Regine Velasquez

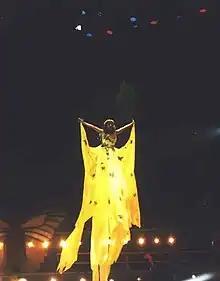
Velasquez performing "Butterfly" during her in April 2000

Velasquez produced most of her next album "R2K", which was released on November 27, 1999. She recorded remakes of Jeffrey Osborne's "On the Wings of Love", Dionne Warwick's "I'll Never Love This Way Again", Aerosmith's "I Don't Wanna Miss a Thing", and ABBA's "Dancing Queen", among others. Gonzales criticized the record's "infatuation with Western popular music" and called Velasquez's singing "self-assured [but] also unimpressive". Commercially, "R2K" sold more than 40,000 copies in its second week of release, earning a platinum certification, and was certified four times platinum a year later. "R2K" has since been certified twelve times platinum, becoming the highest-selling album by a female artist in the Philippines. On December 31, 1999, Velasquez was a featured musical act in "2000 Today", a BBC millennium television special that attracted a worldwide audience of more than 800 million viewers with its core program broadcast across the world's time zones, which began with Kiribati Line Islands and ended in American Samoa.